Answer in natural language. Which point is closer to the camera taking this photo, point B  or point C? Choose between the following options: C or B
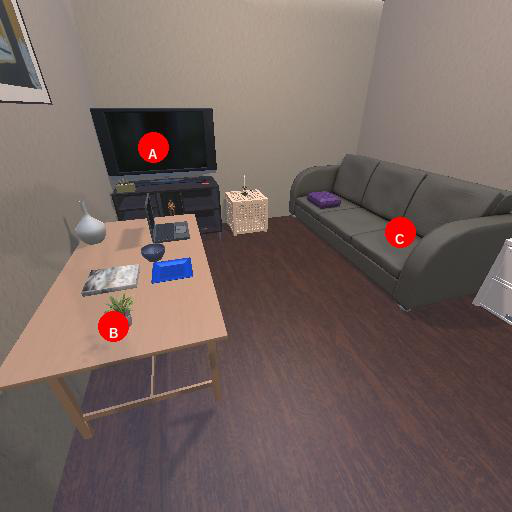
<answer>B</answer>